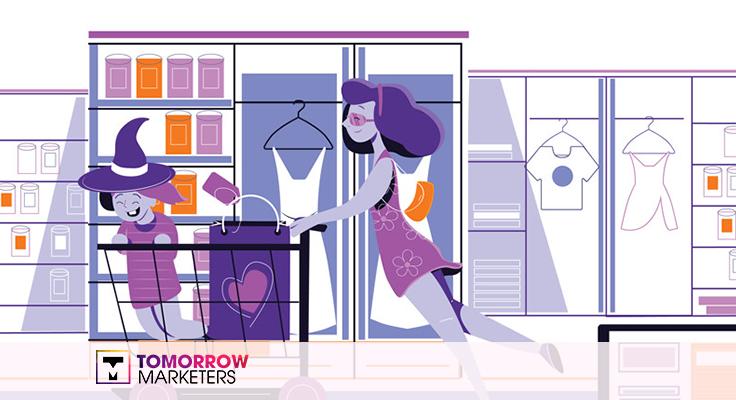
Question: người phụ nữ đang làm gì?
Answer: người phụ đang đẩy một chiếc xe đẩy